When the Night (film)

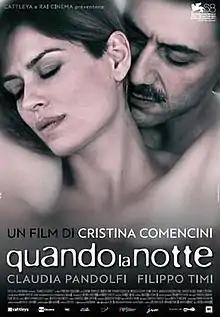
Film poster

When the Night (Original ) is a 2011 Italian drama film directed by Cristina Comencini, and based upon Comencini's novel of the same title.